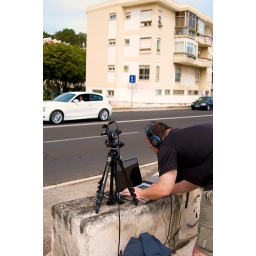
soundscape recordings on the field in the Cruz Quebrada train station and surroundings